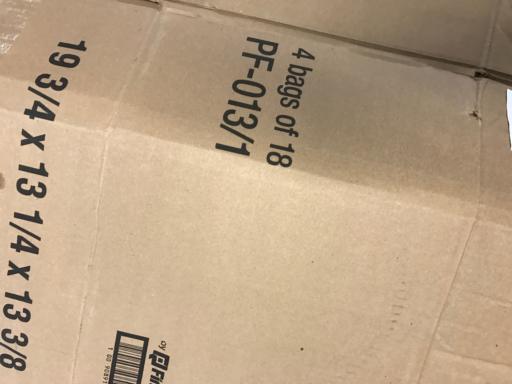
Label: cardboard